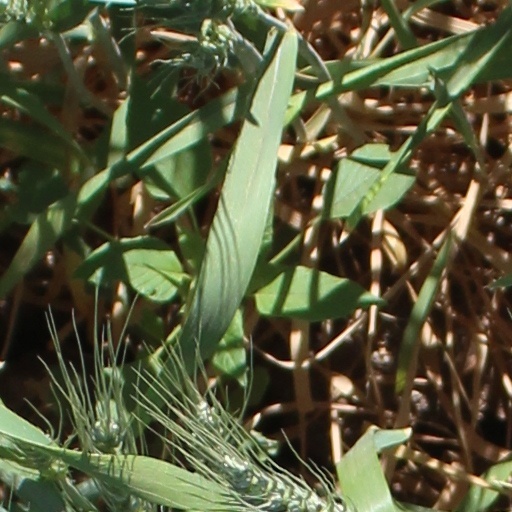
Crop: wheat